Berducedo

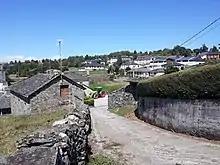
Berducedo

Berducedo is a parish (administrative division) in Allande, a municipality within the province and autonomous community of Asturias, in northern Spain. It is situated at above sea level, and is in size. The population is 166 (INE 2011). The postal code is 33887.